Income register of Béla III of Hungary

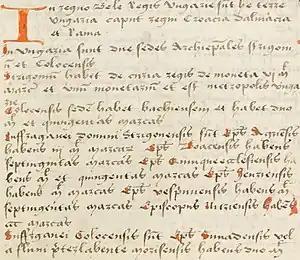
First page of the income register (BNF Fonds latin, Lat. 6238, 20r)

The income register of Béla III of Hungary, compiled around 1185 or 1195, is a unique document of the economic history of Hungary, which lists the crown revenues of the Hungarian king and the incomes of the archbishops and their suffragans in the late 12th century. The data shows that Béla III was one of the wealthiest European monarchs of his time, but the reliability of the figures is questioned and long-disputed.